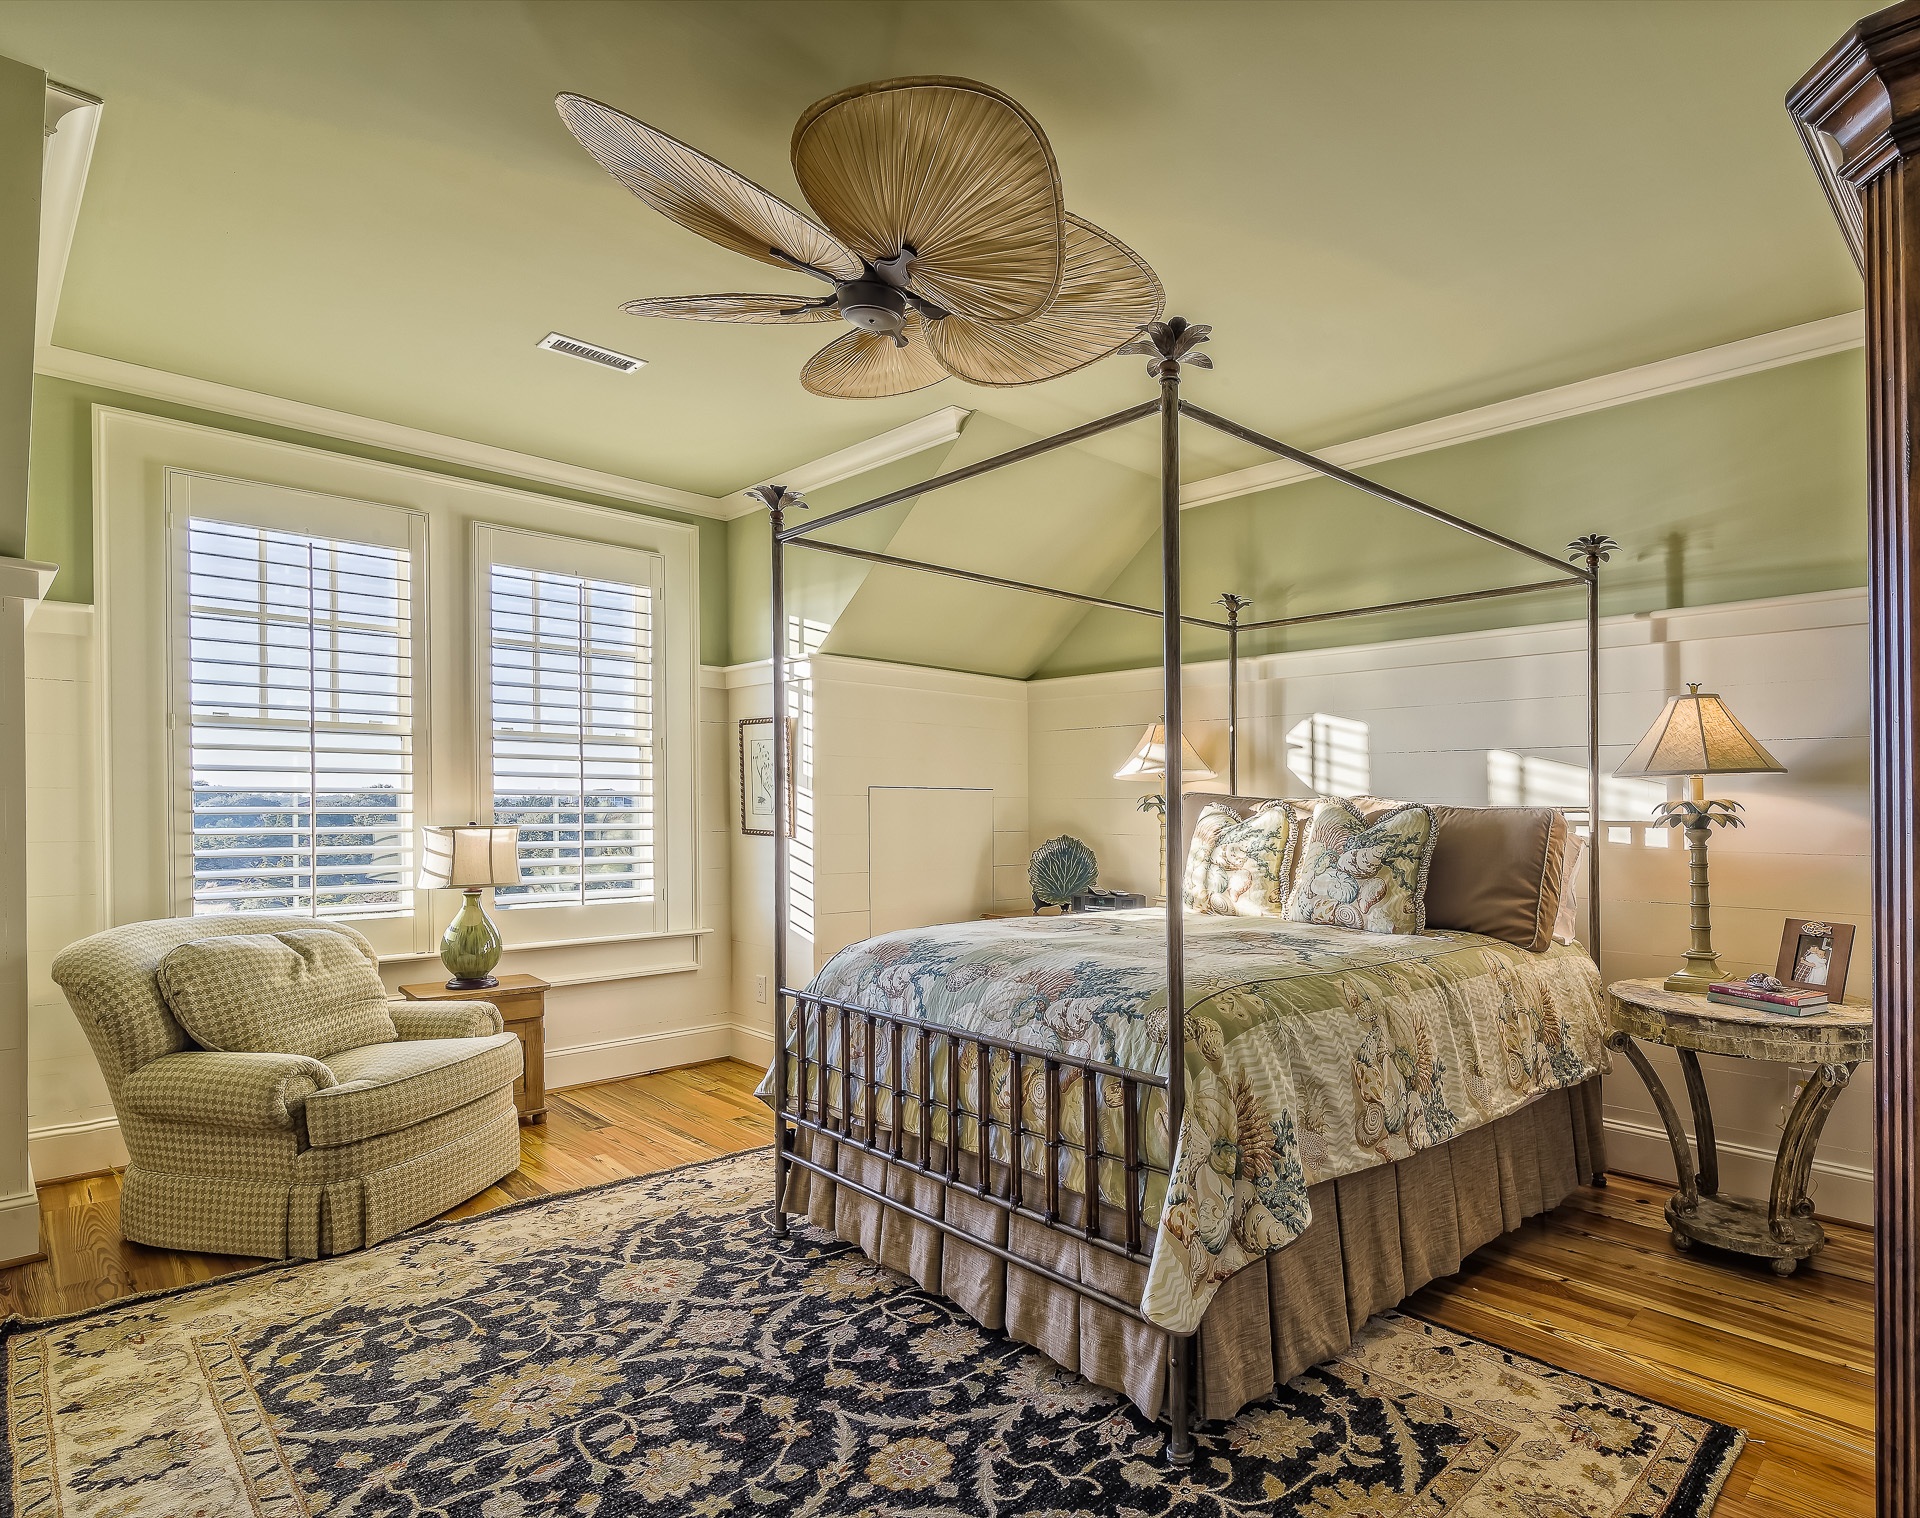
house, floor, interior, home, ceiling, cottage, property, living room, residential, furniture, room, lifestyle, bedroom, interior design, living, design, hardwood, farmhouse, estate, contemporary, architectural, real estate, window covering